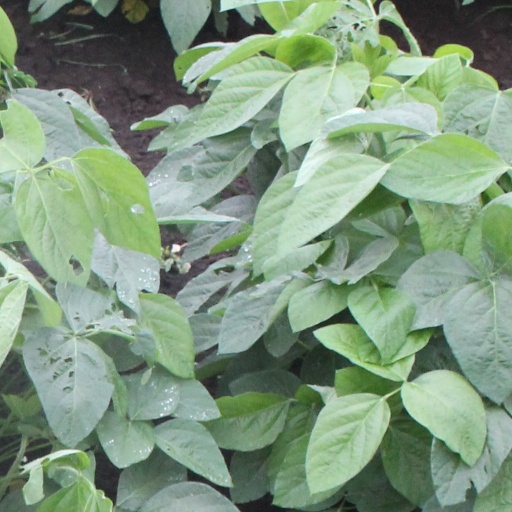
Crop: soybean